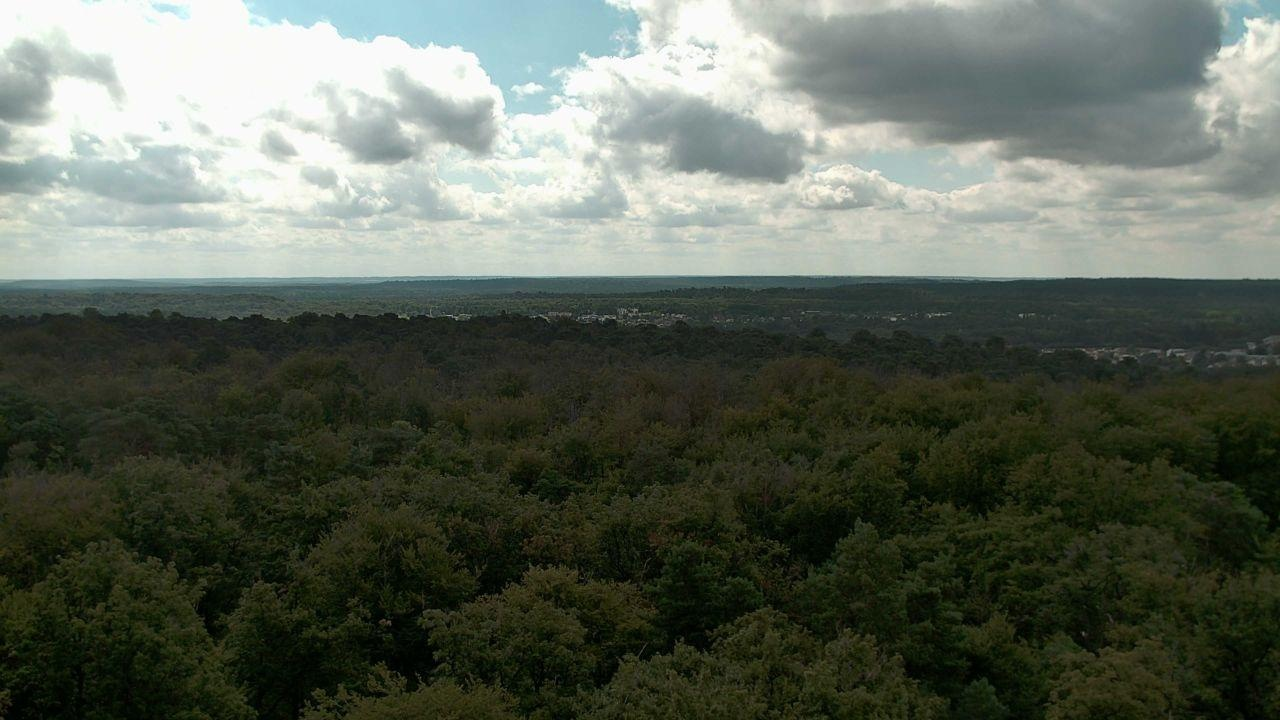
Fire: no
Smoke: no